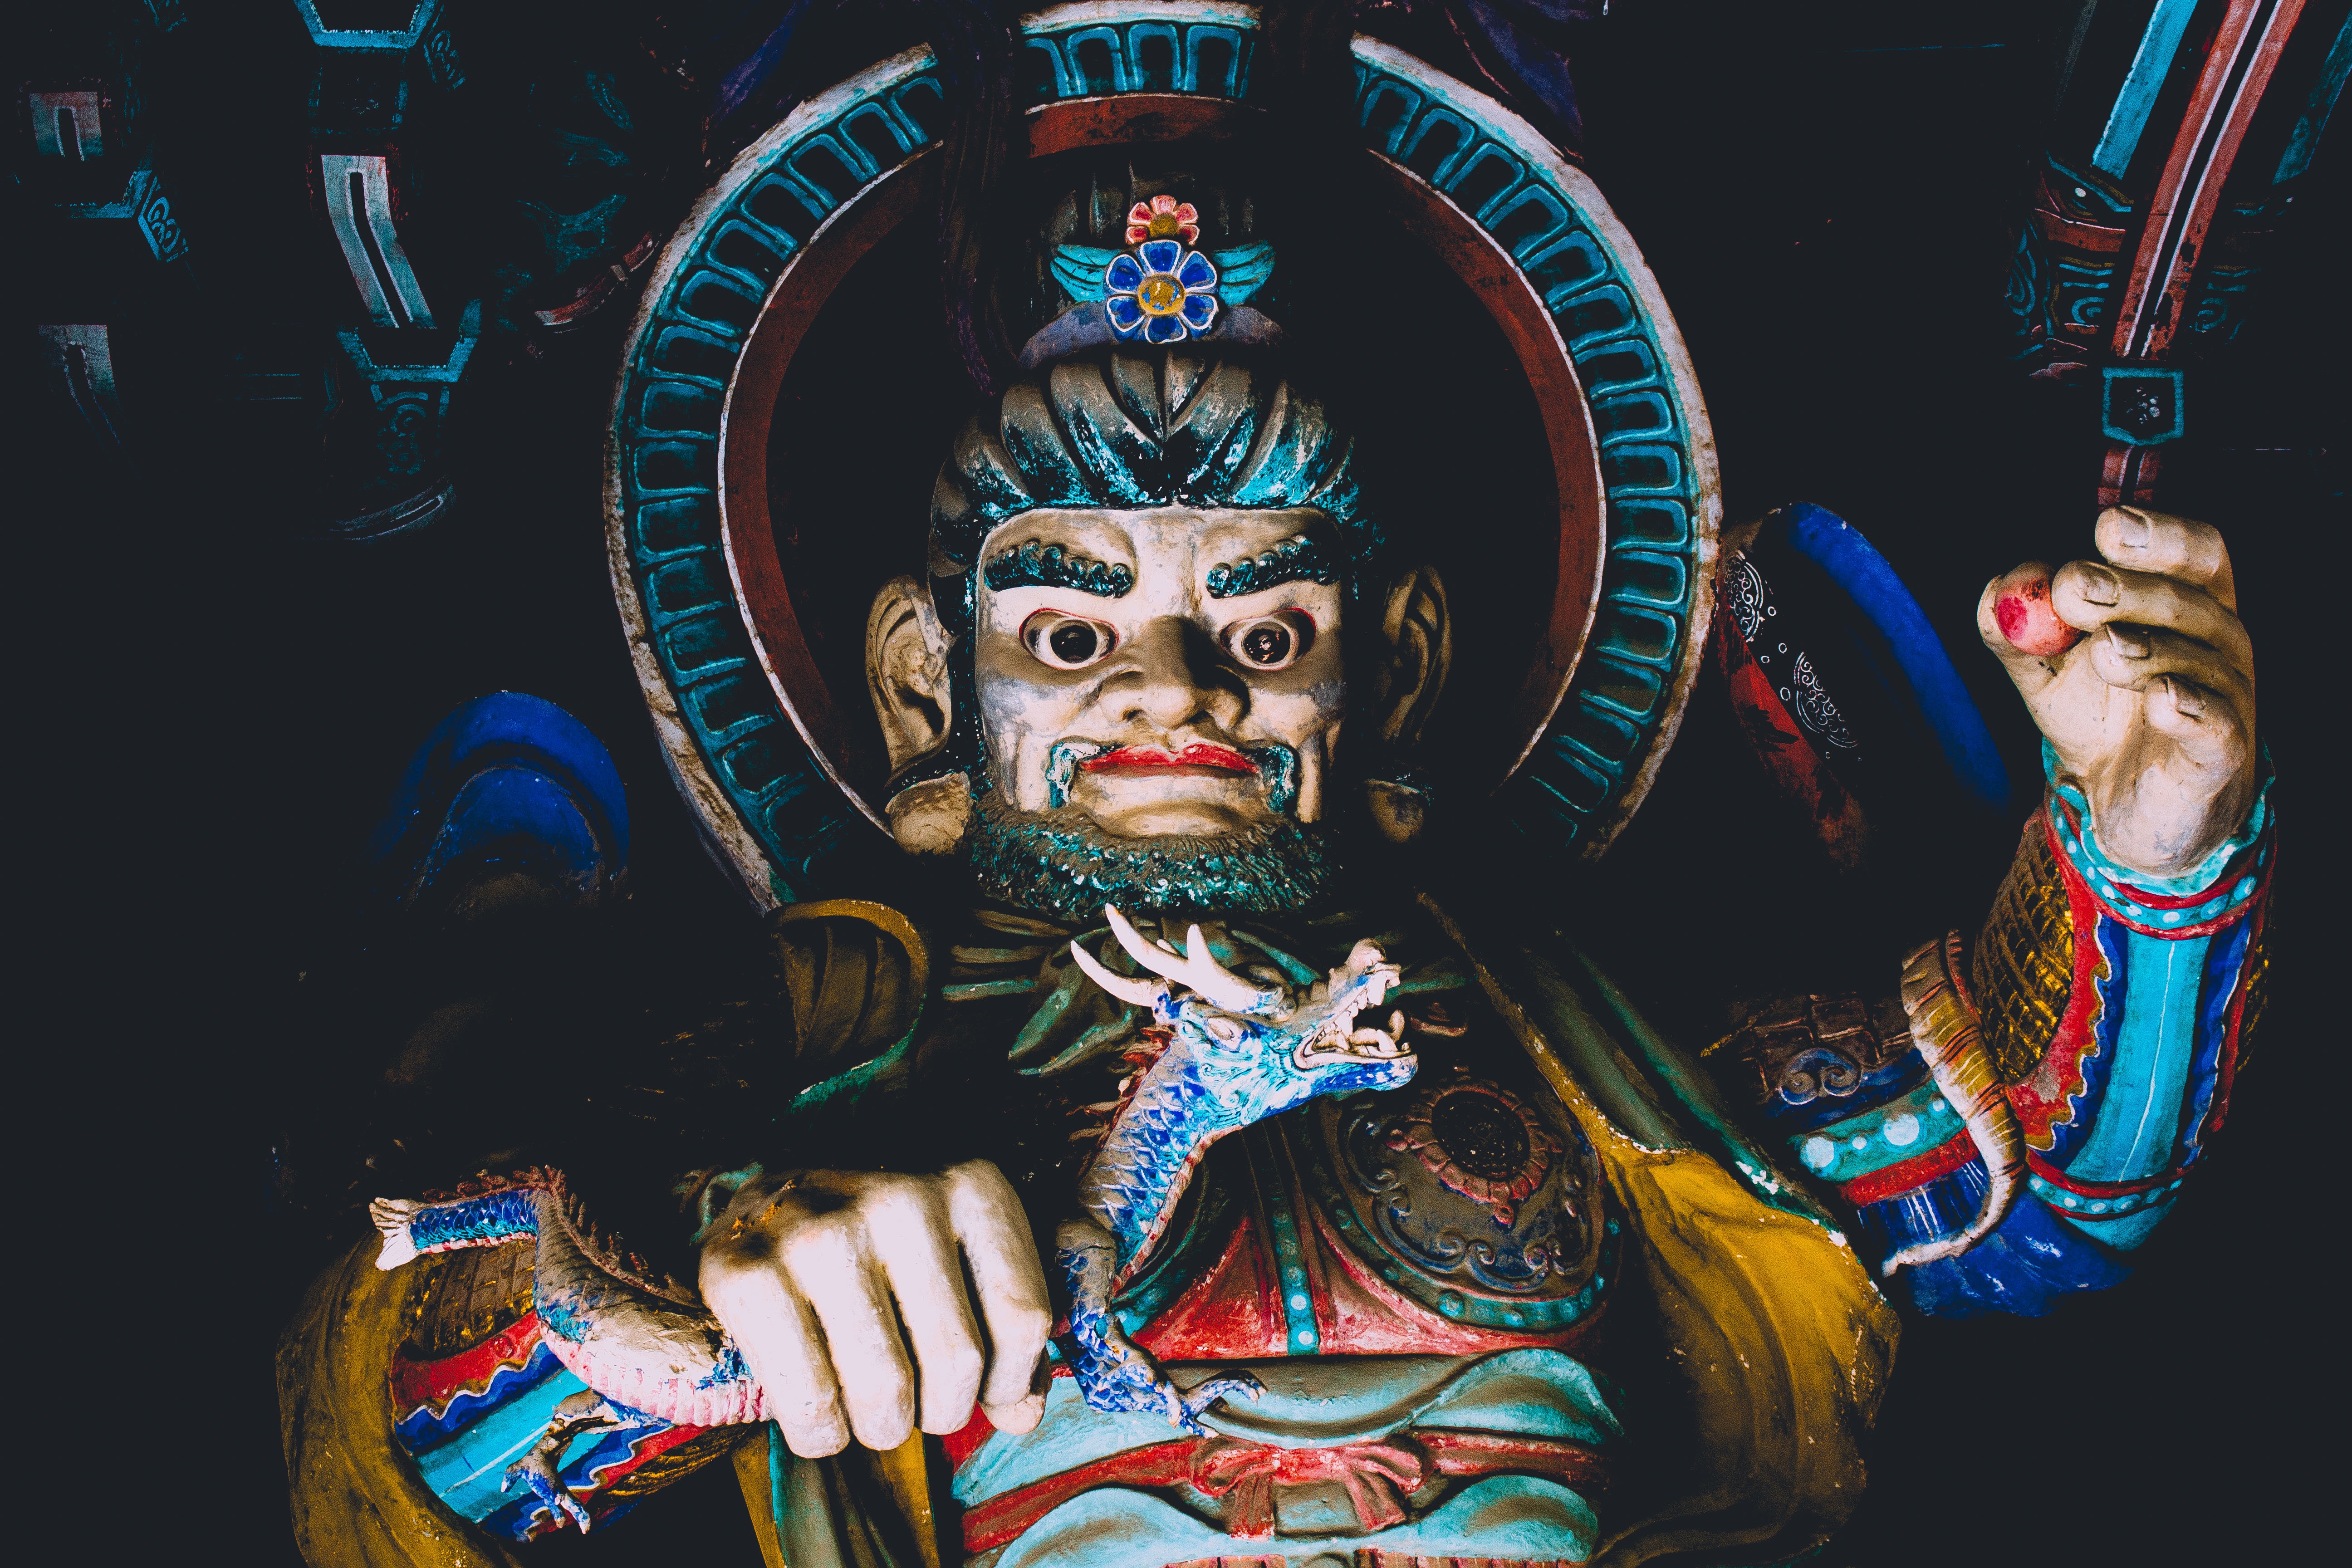
illustration, performing arts